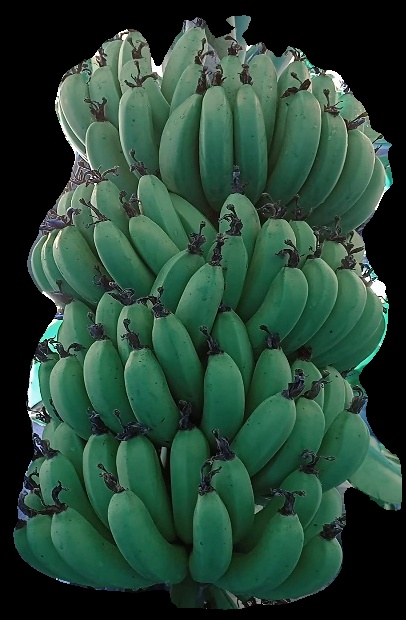
Variety: pachbale
Grade: grade1